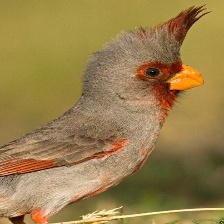
Species: PYRRHULOXIA
Scientific name: CARDINALIS SINUATUS